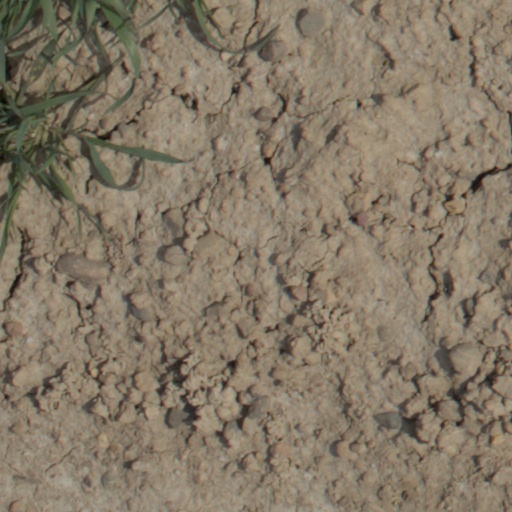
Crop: wheat